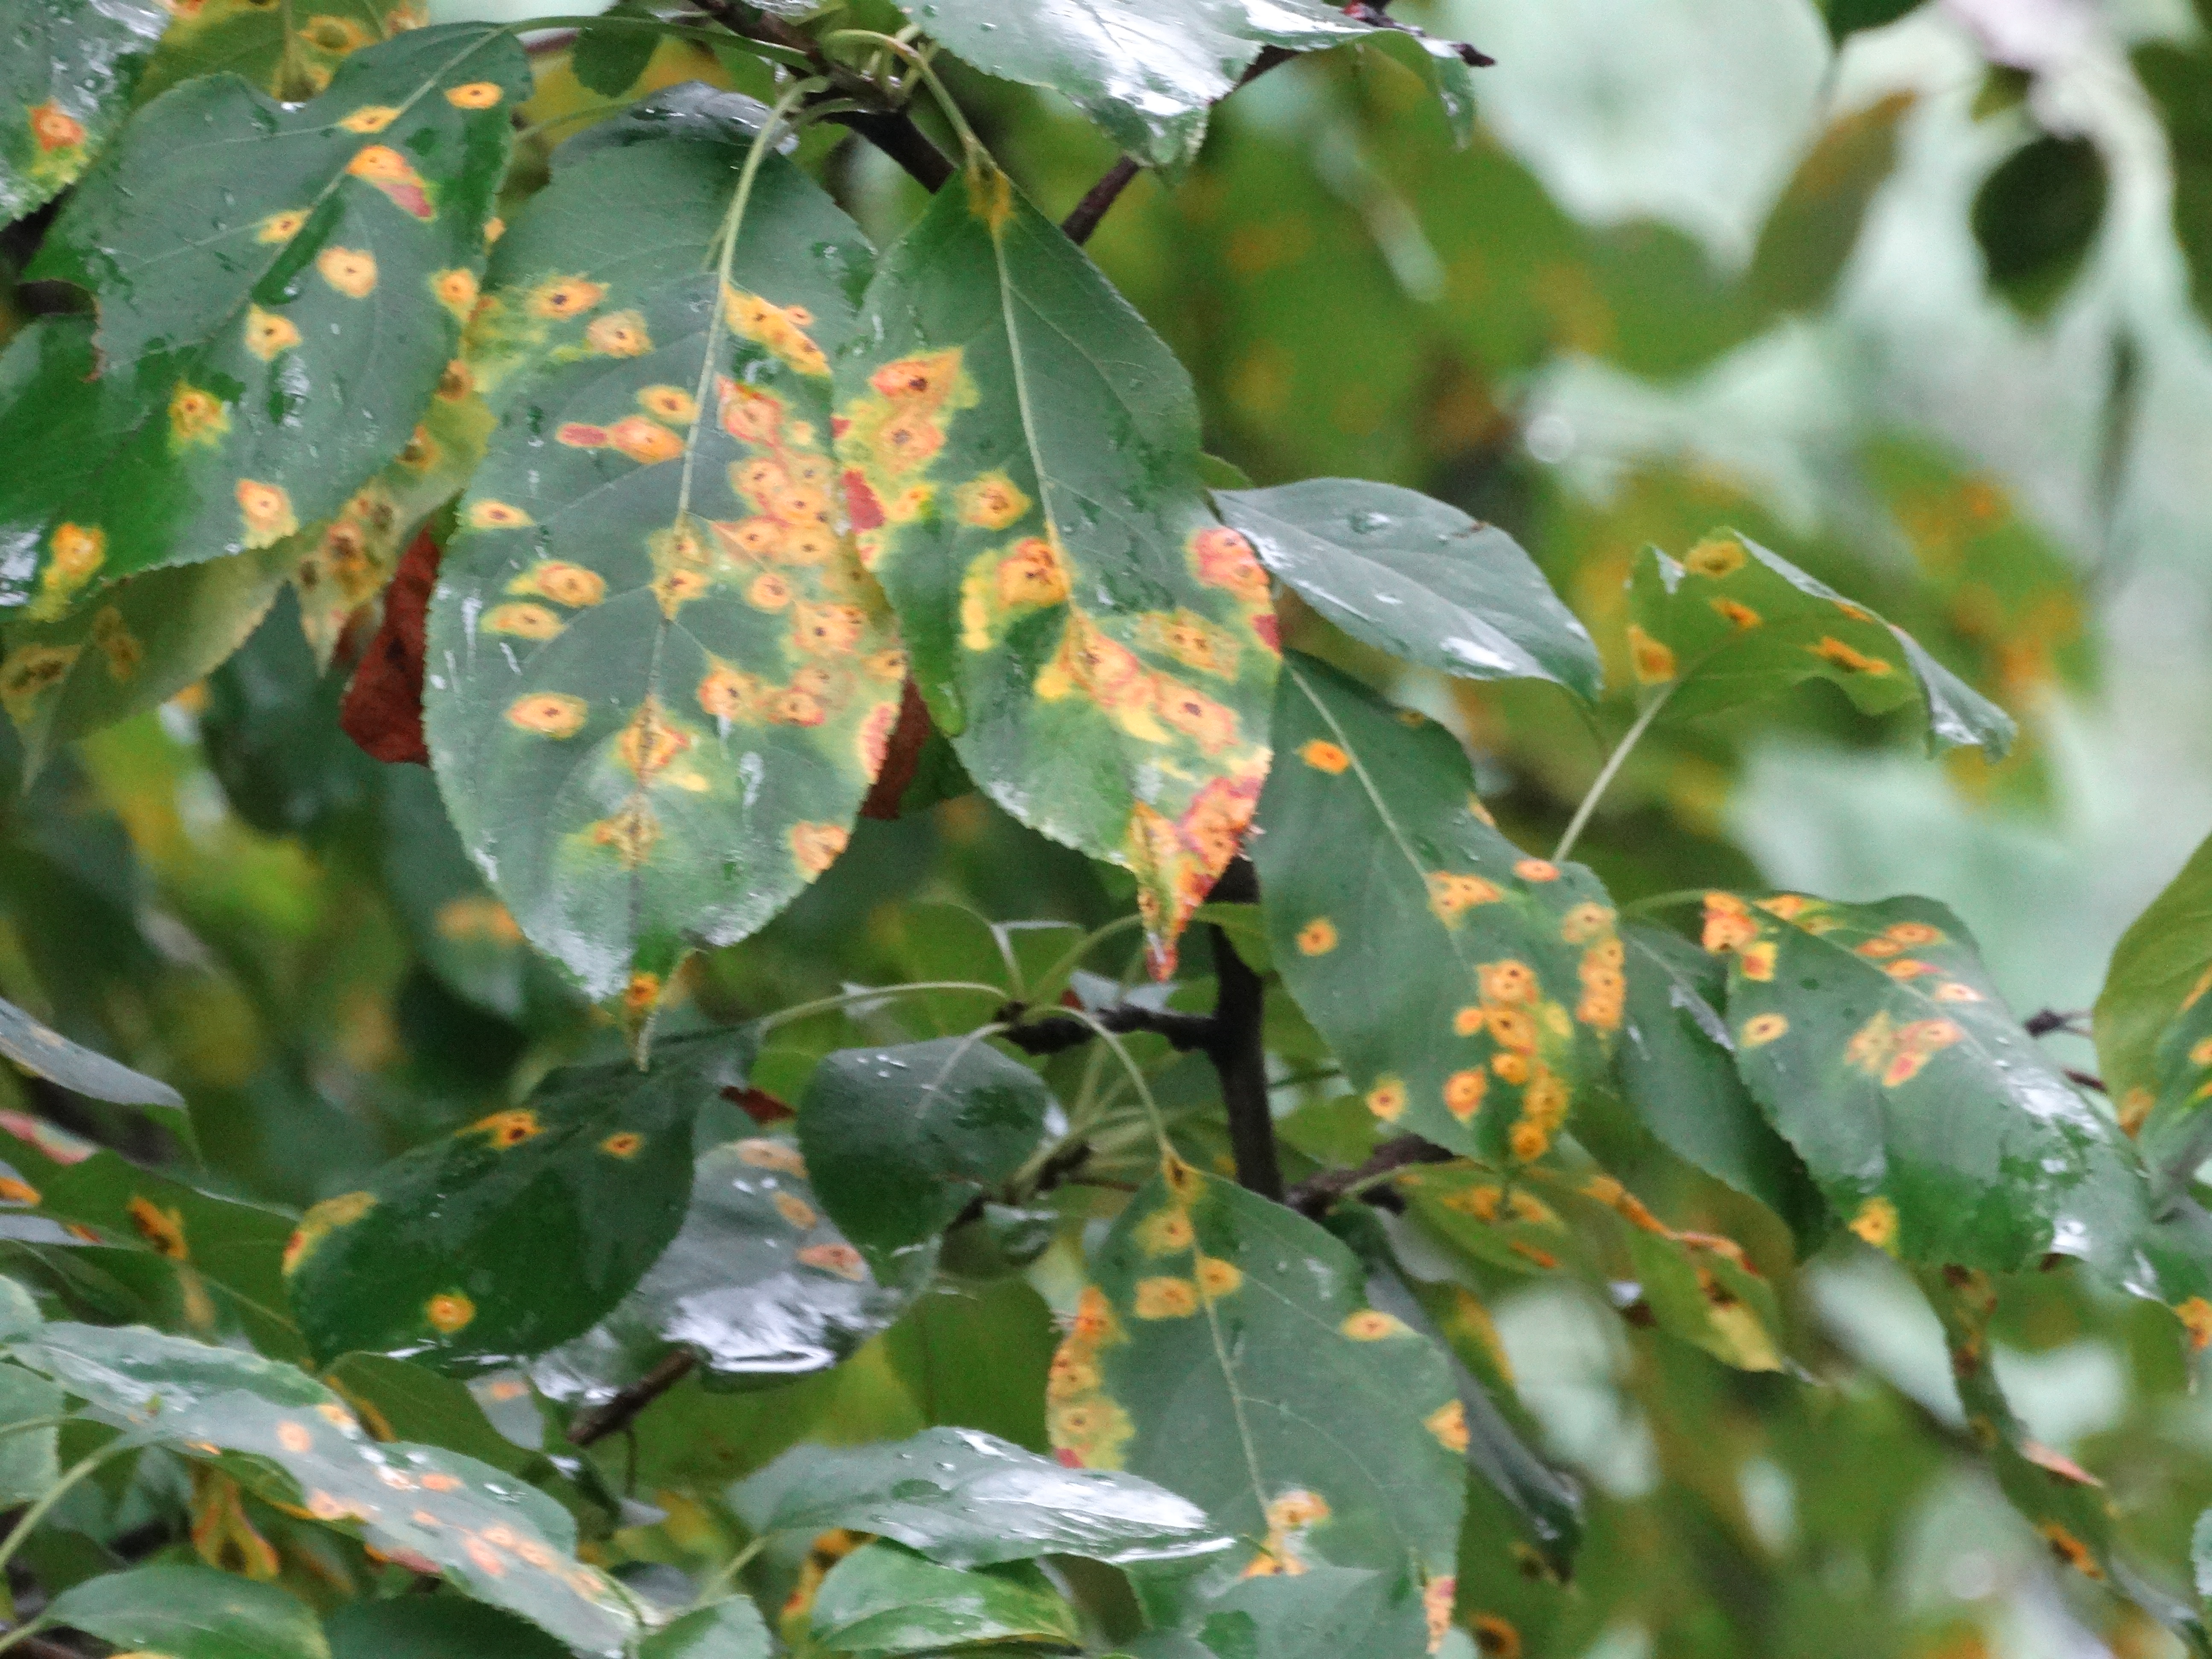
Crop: cherry
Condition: spot